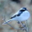
Label: bird